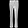
Label: Trouser